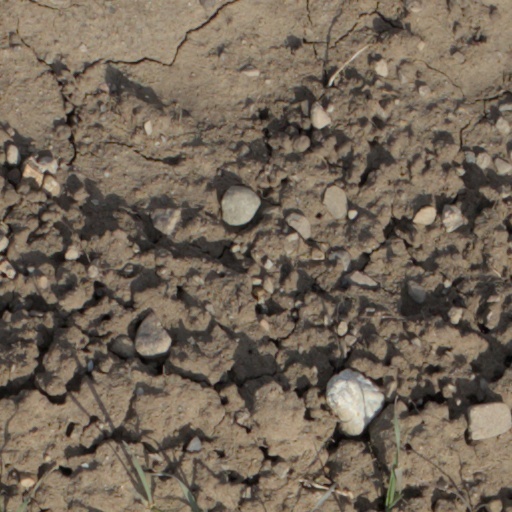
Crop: wheat